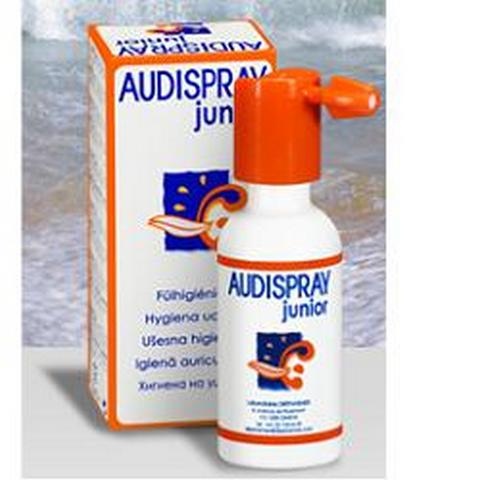
Audispray Junior 3-12 25ml
AUDISPRAY junior Dispositivo Medico CE, classe I. Soluzione di acqua di mare ipertonica, senza gas propulsore. È stato concepito per rispettare la fragilità e la sensibilità delle orecchie dei bambini; prodotto 100% naturale, microbiologicamente controllato. Munito di una pompa dosatrice, che emette una quantità di soluzione adatta. Con un adeguato imbuto anti pressione. Indicato dai 3 anni di età. 1 flacone permette un utilizzo di circa 6 mesi. Formato Flacone spray da 25 ml. [EAN: 7640107850622]
Brand: PASQUALI Srl
Category: Health & Beauty > Personal Care > Ear Care > Ear Dryers